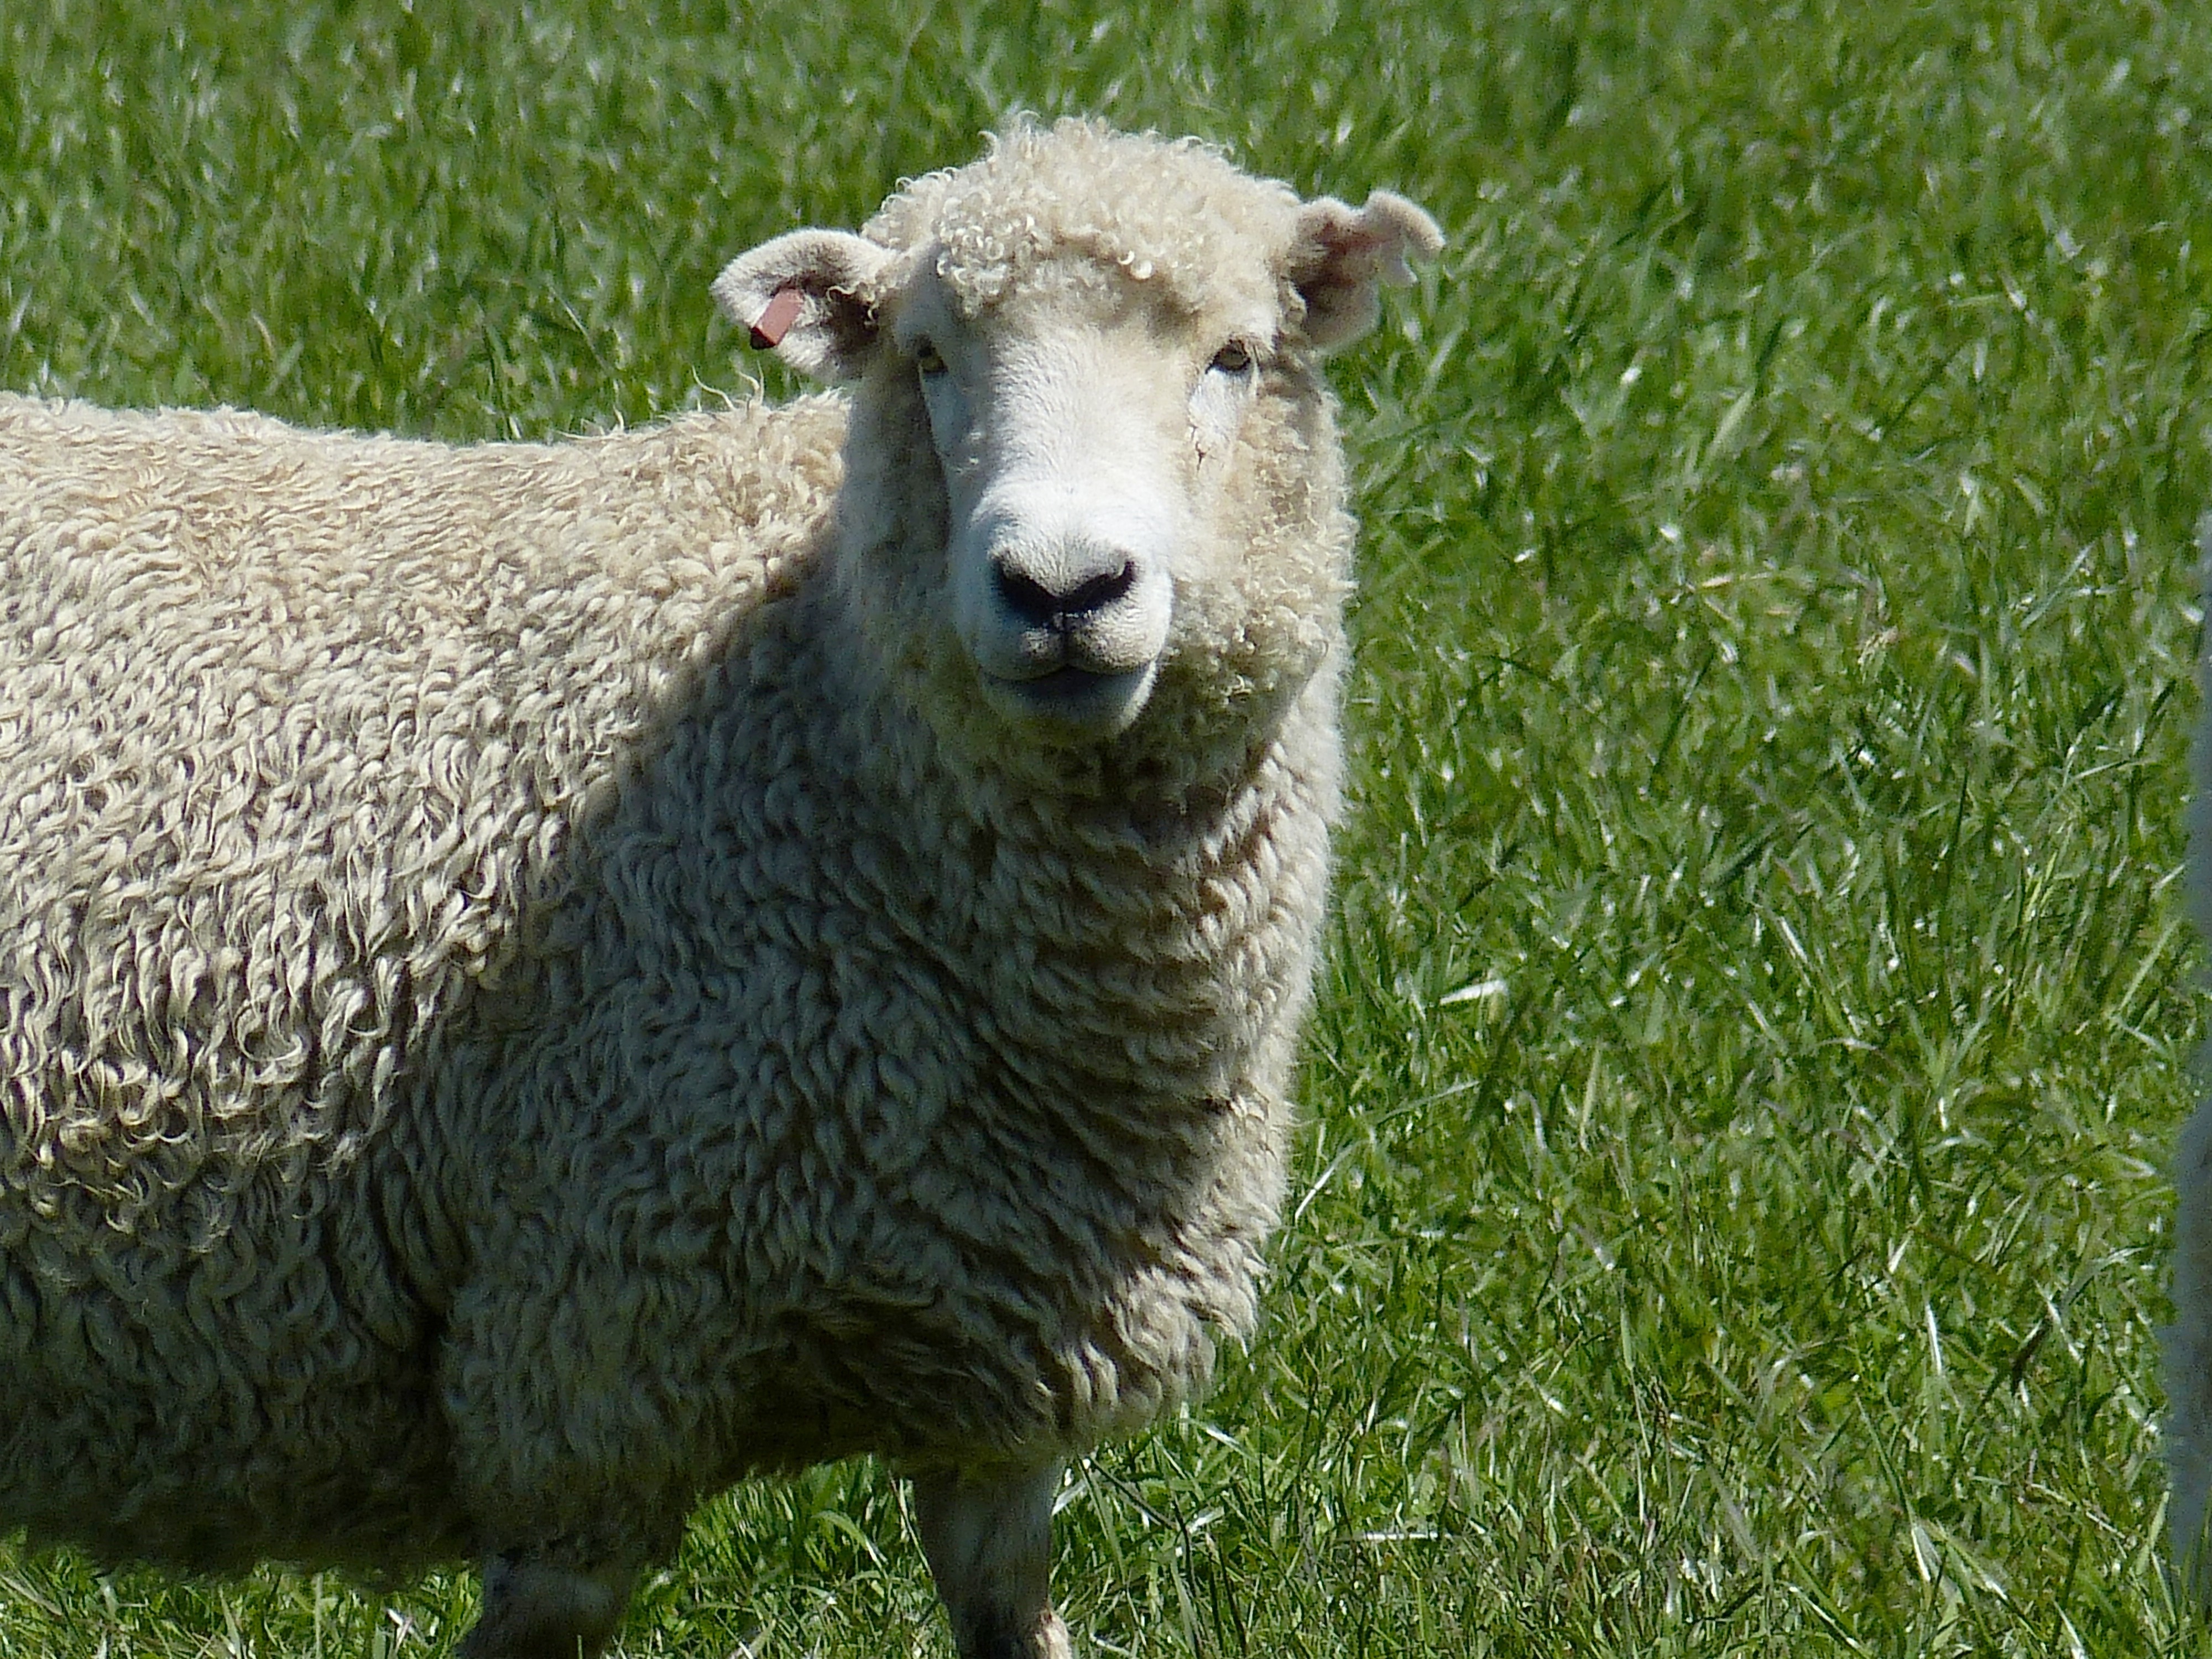
grass, field, farm, meadow, animal, fur, pasture, grazing, sheep, mammal, wool, fauna, head, new zealand, vertebrate, sheeps, soft, cow goat family